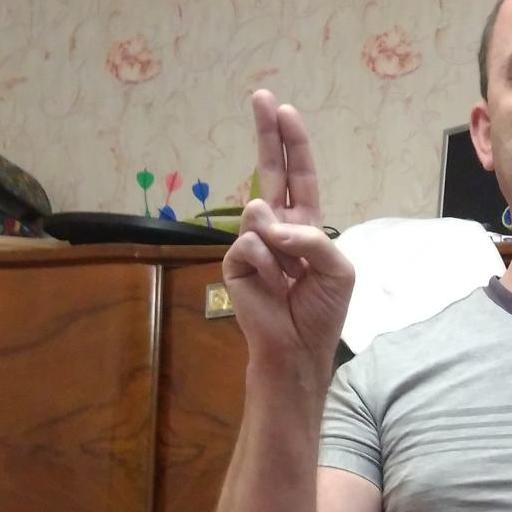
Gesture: two_up